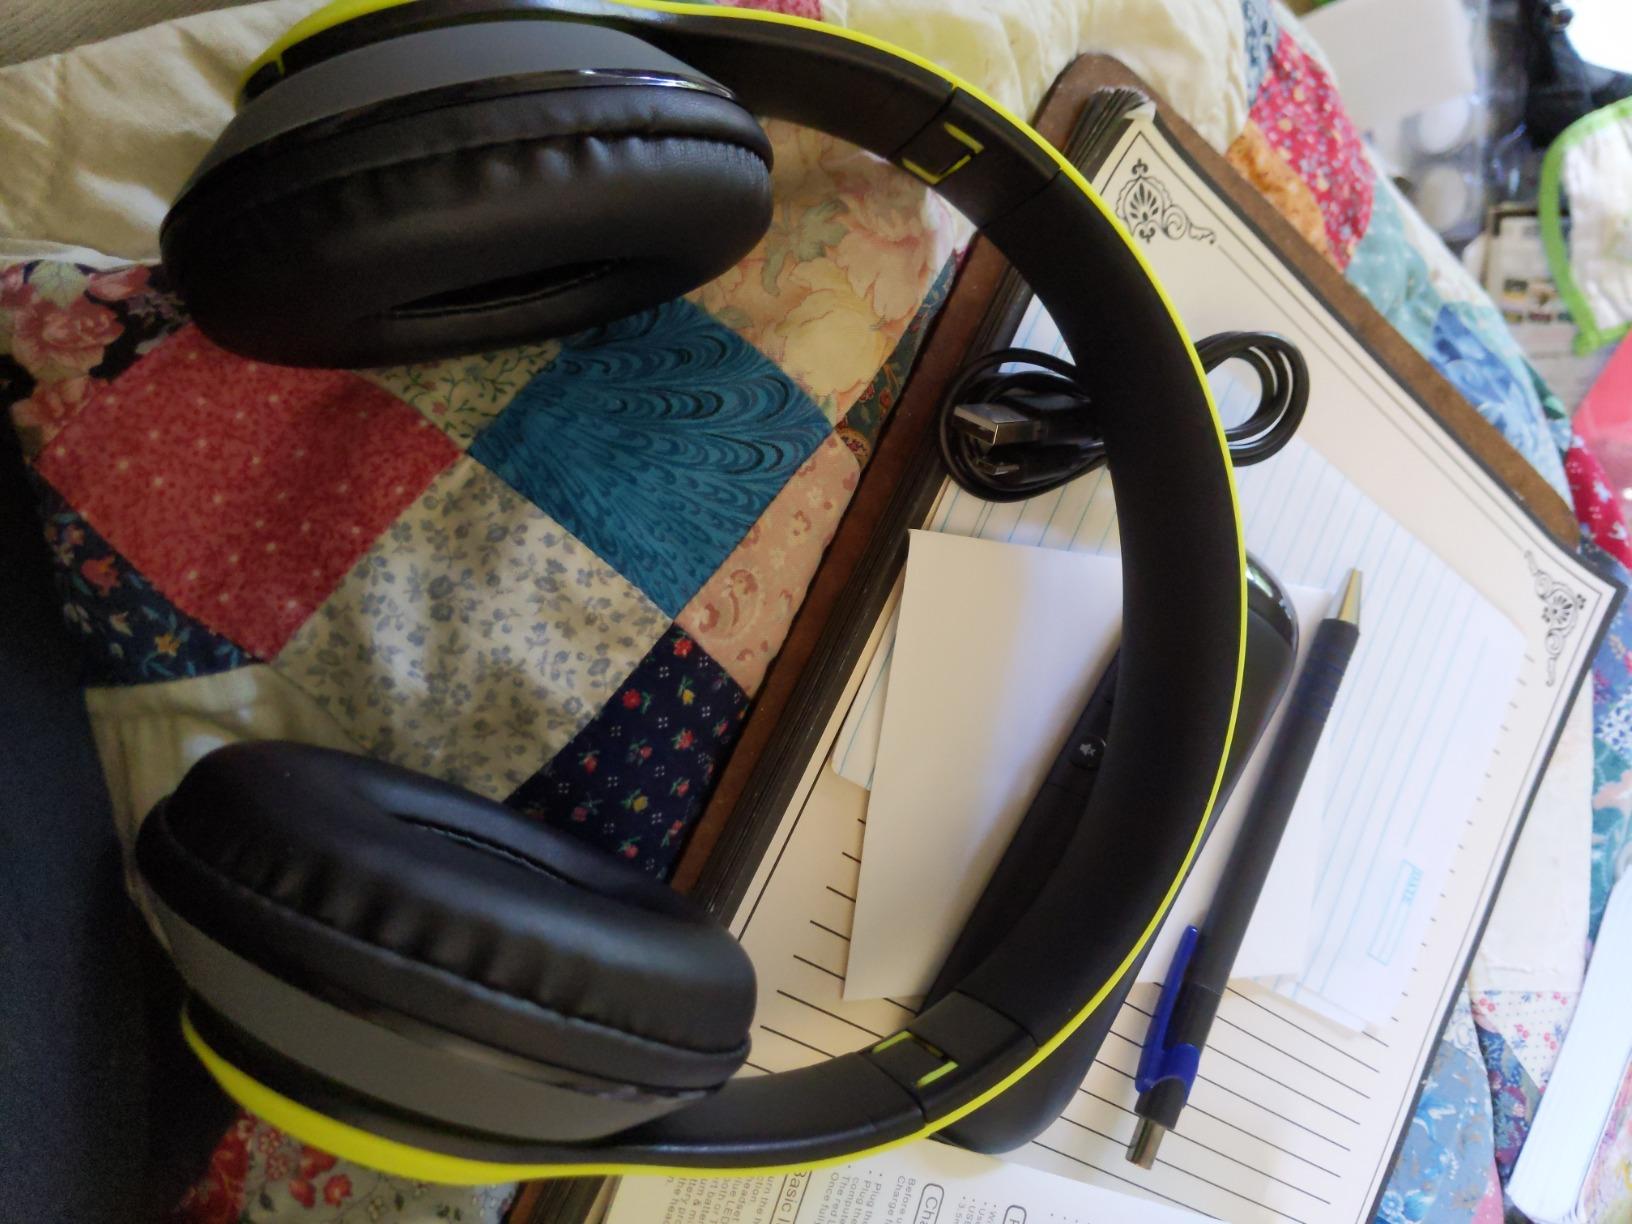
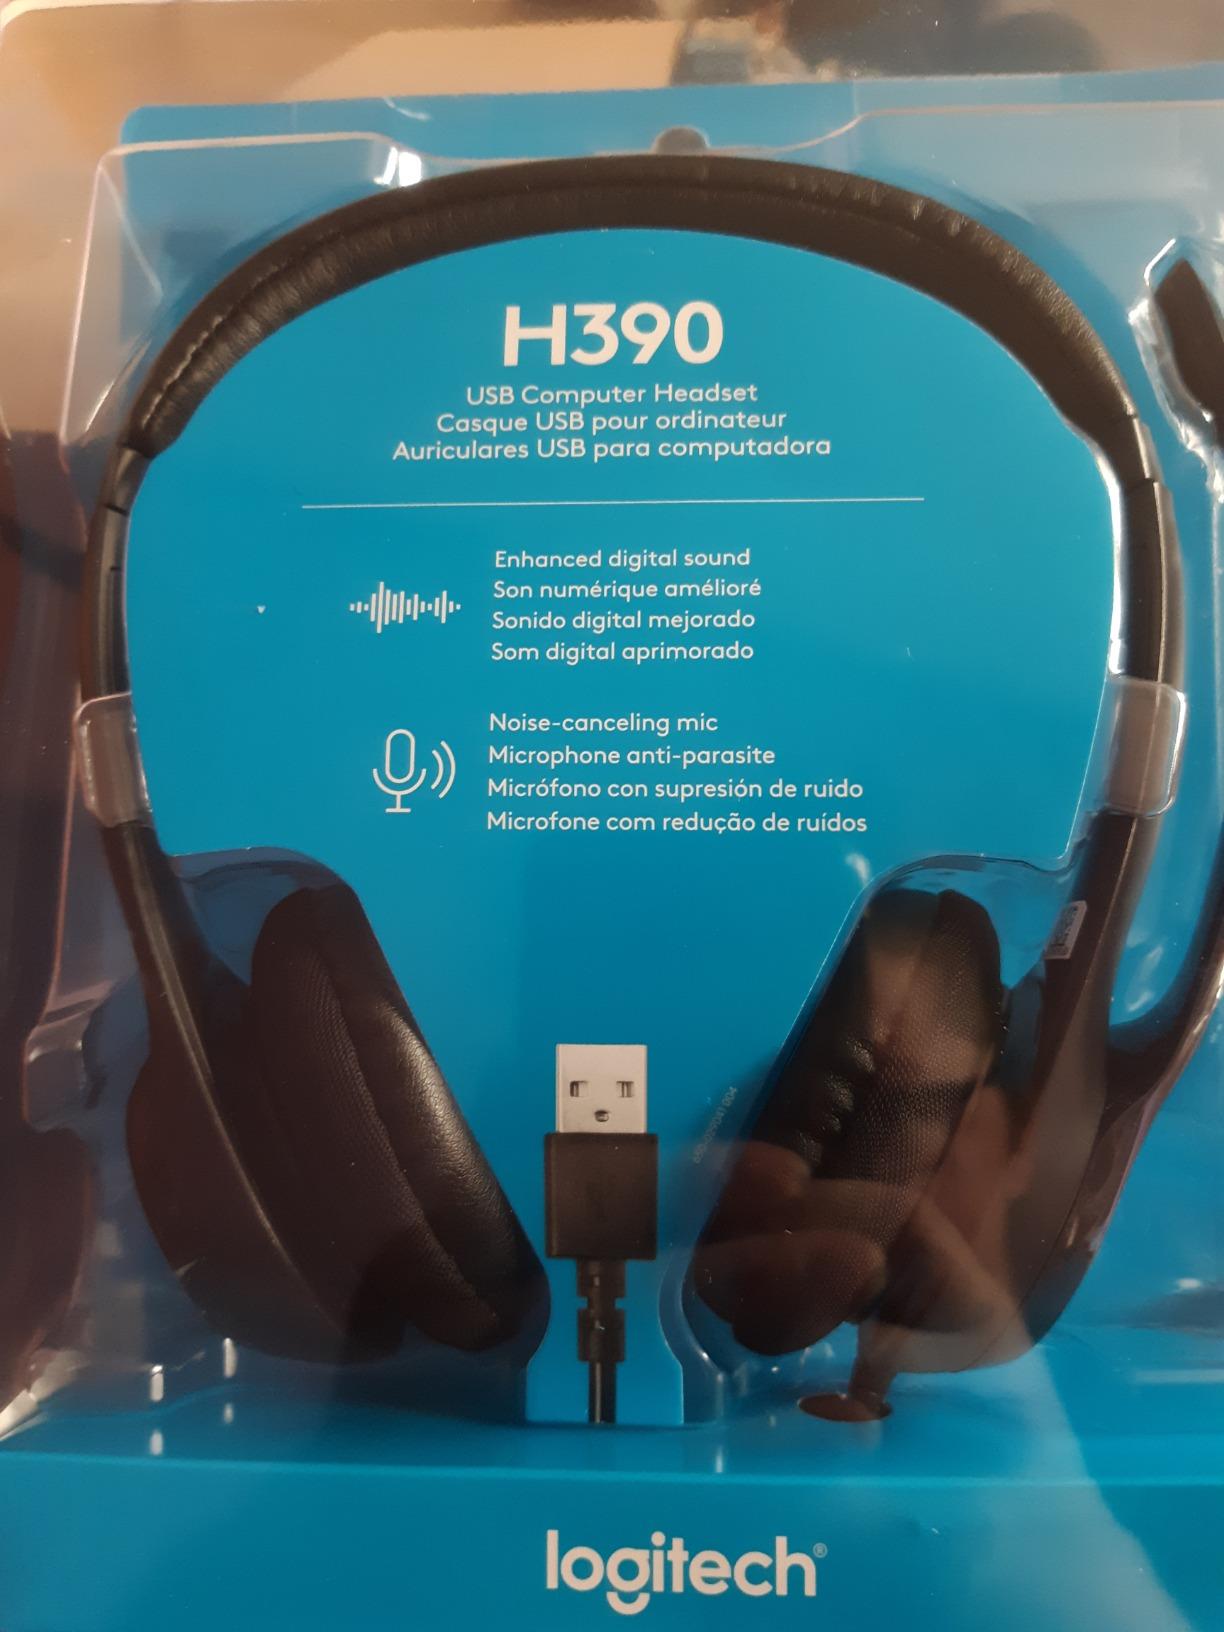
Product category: headphones
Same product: no